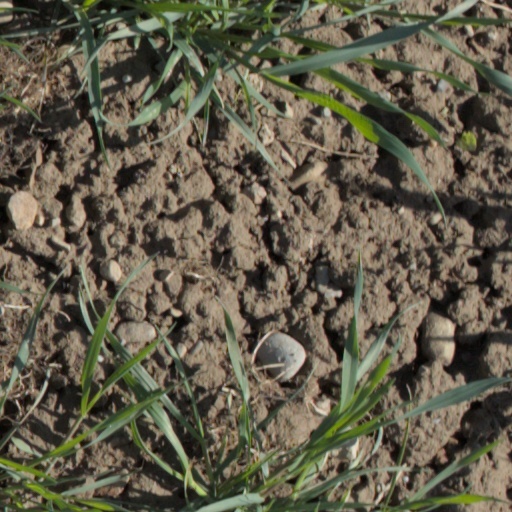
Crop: wheat